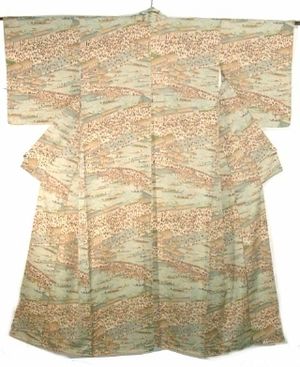
Kimono / Stilarter
Edo-komon
Kimono er nationaldragten i Japan. Oprindeligt betyder kimono alle typer tøj, men det er blevet betegnelsen for den lange traditionelle dragt båret af kvinder, mænd og børn.